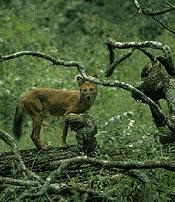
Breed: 209-n000043-dhole